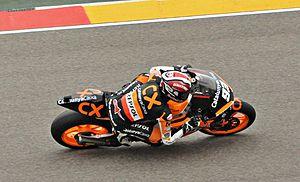
La Moto2 est un format de course motocycliste dans les championnats du monde de vitesse moto. La première saison a eu lieu en 2010.